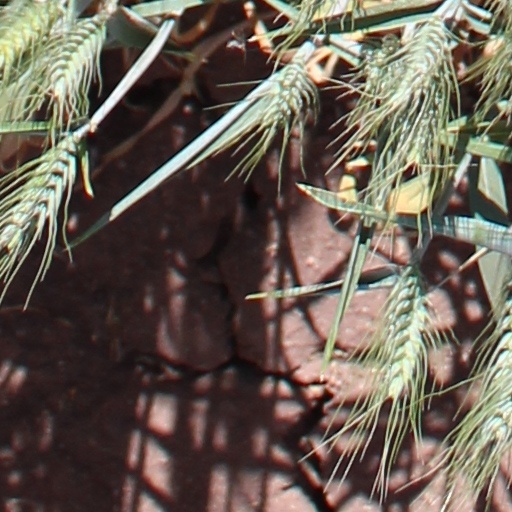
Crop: wheat